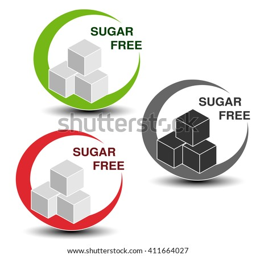
vector sugar free symbols isolated on white background .